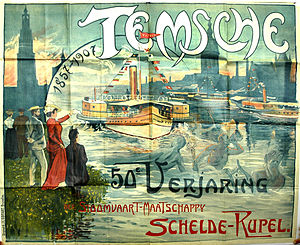
Beurtvaart / Funktioner / Plakater af rederierne
Beurtvaart var en form for sejlads med passagerer, fragt og kvæg der blev transporteret i henhold til en køreplan efter en faste rute. Det var den første offentlige transport i Nederlandene og var i lang tid bundet til godkendelser og regler, specielt af de lokale myndigheder. Ordet "beurt" betyder i denne forbindelse den faste sejlplan, som skipperene var nødt til at sejle efter.